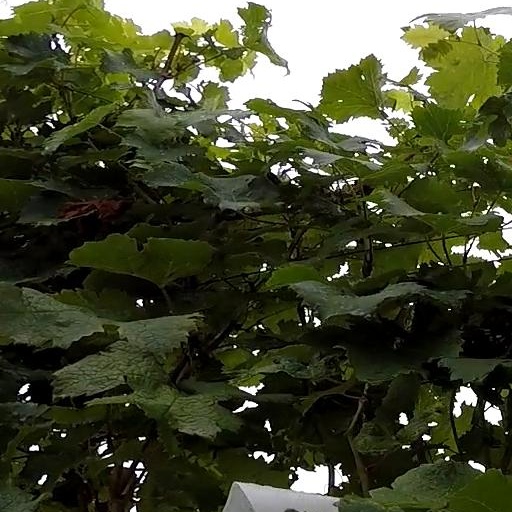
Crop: grape